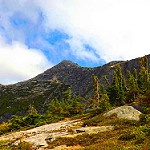
Label: mountain